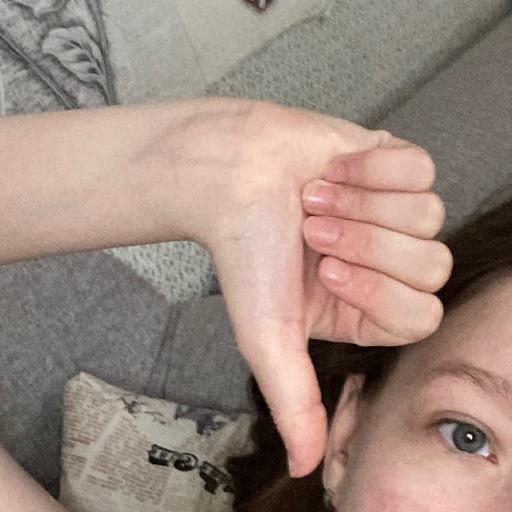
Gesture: dislike